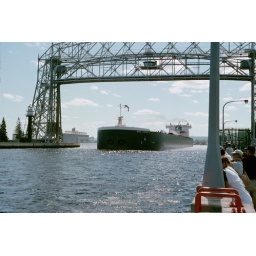
10417_02 1,000 footer leaving Duluth, MN. via the Duluth ship canal under the aerial lift bridge